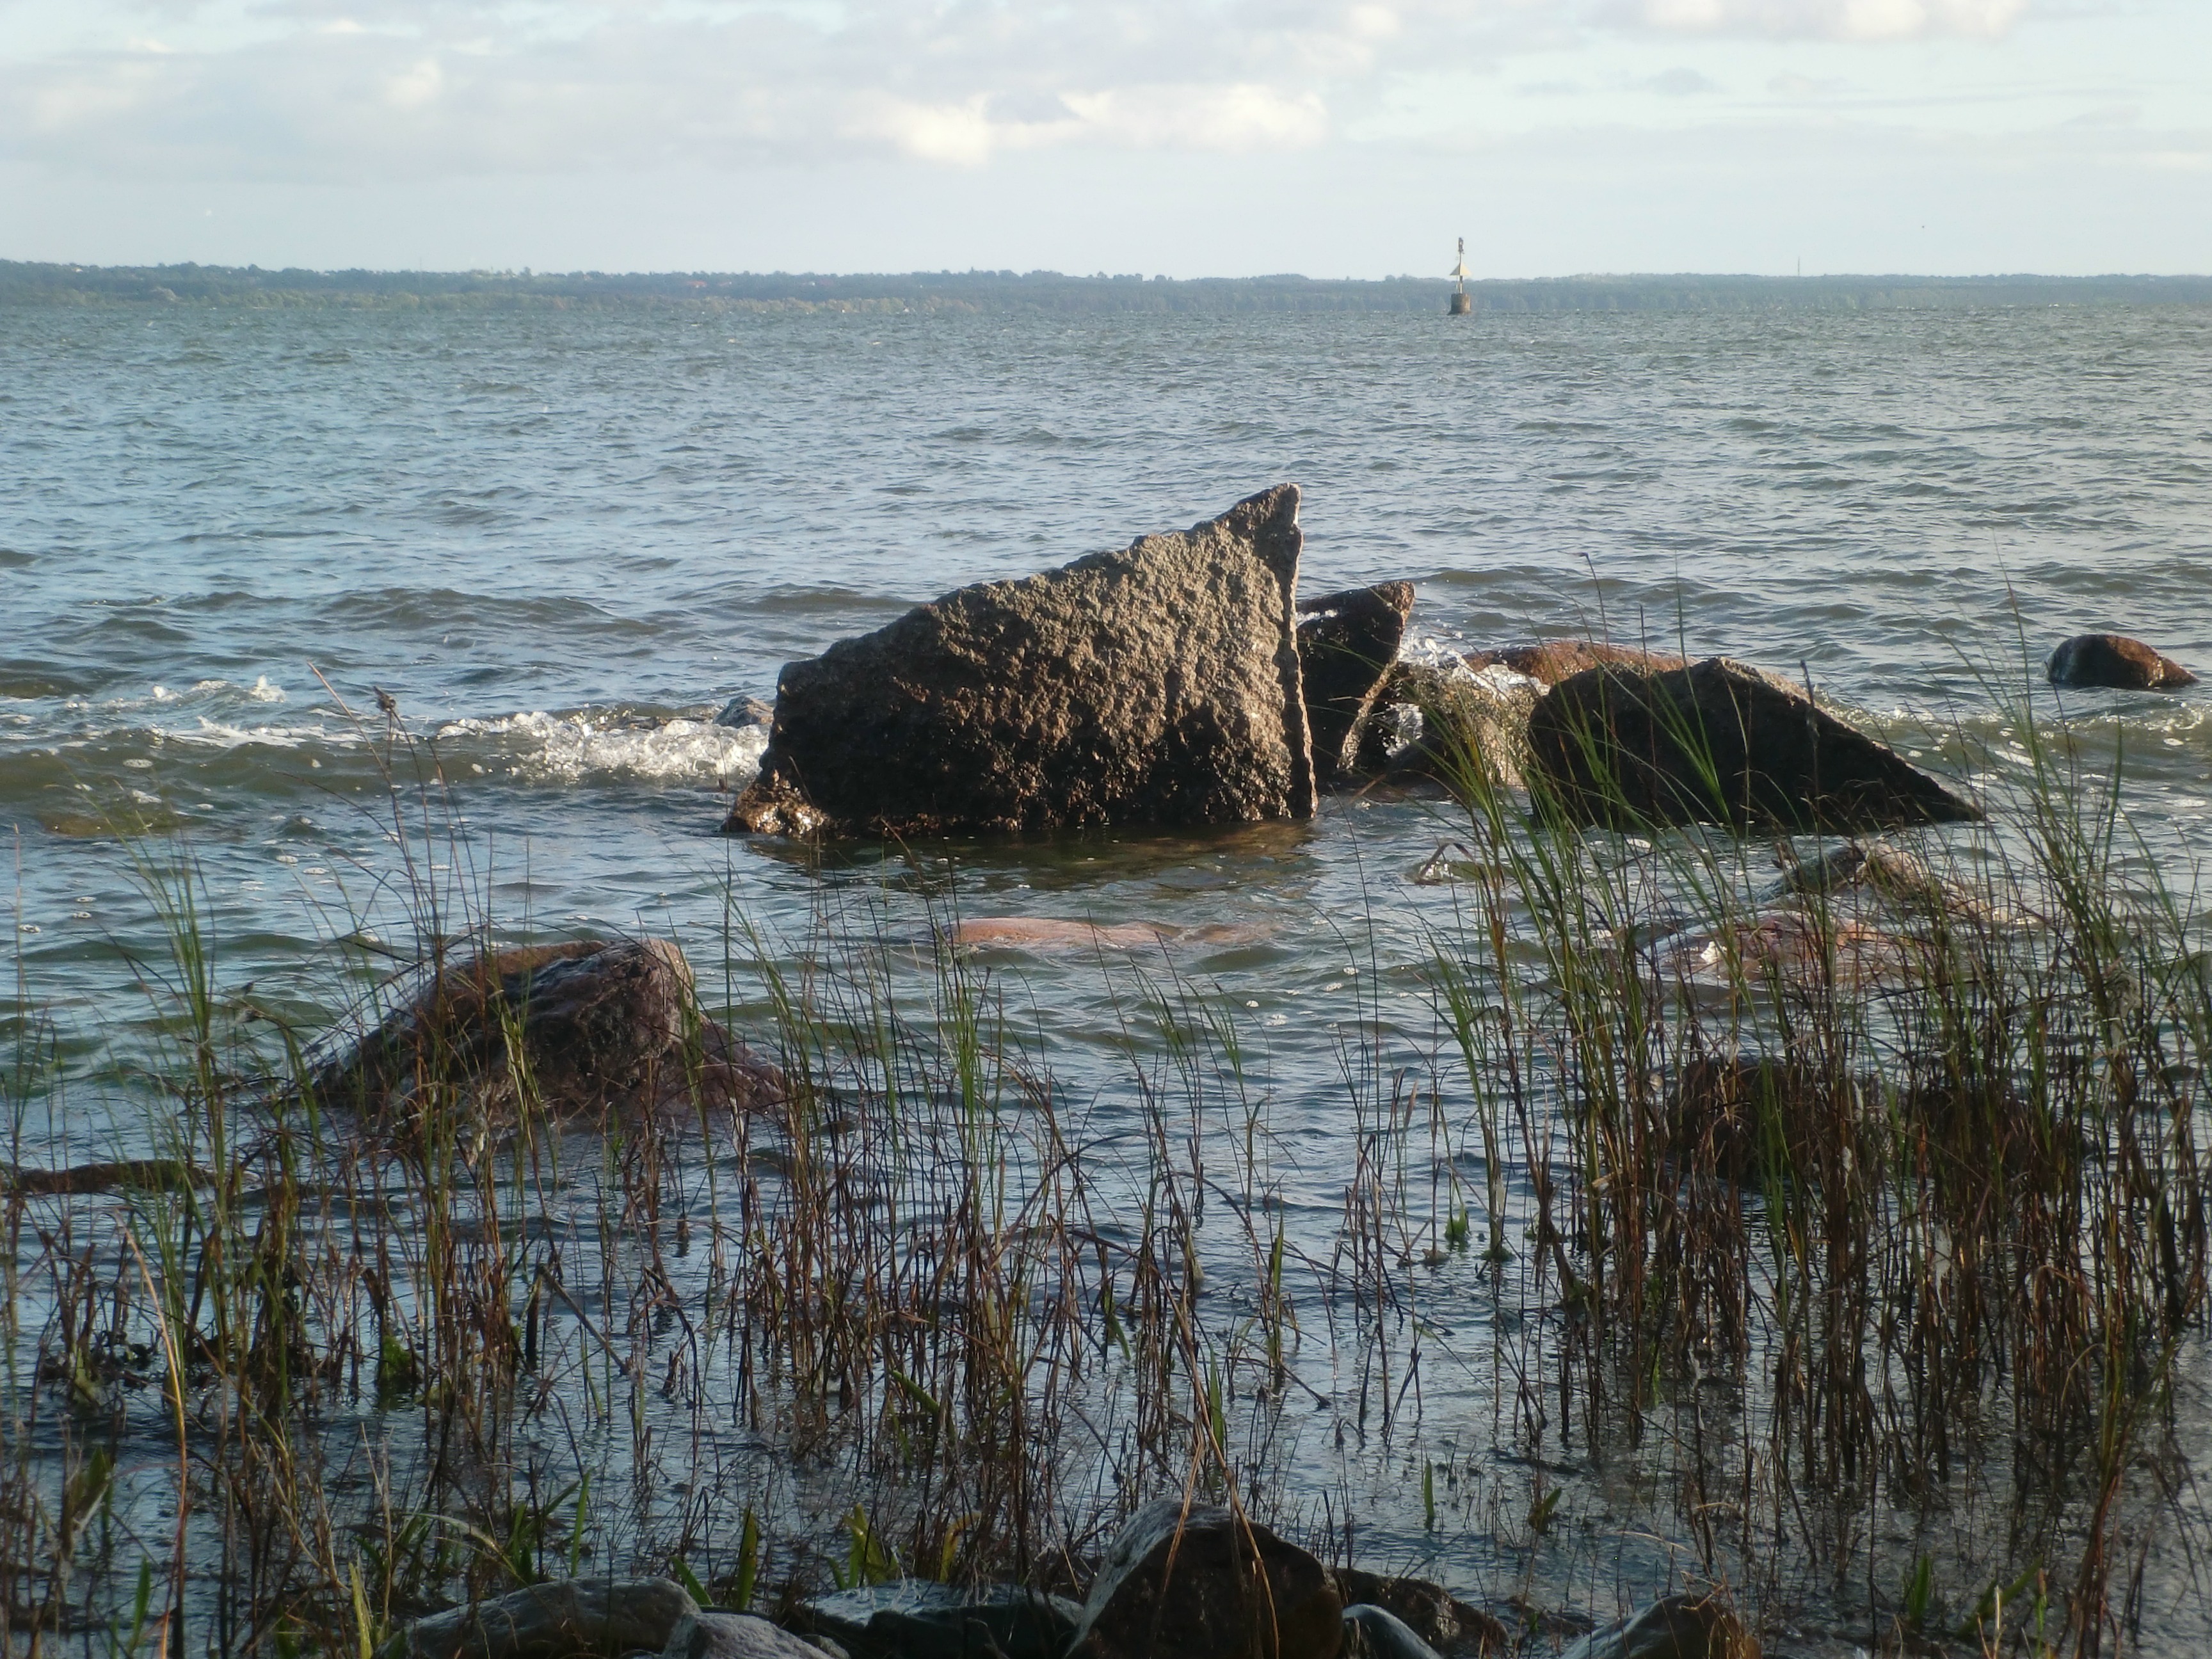
beach, landscape, sea, coast, water, nature, rock, ocean, sky, shore, wave, cliff, tower, bay, terrain, body of water, relaxation, idyll, on the go